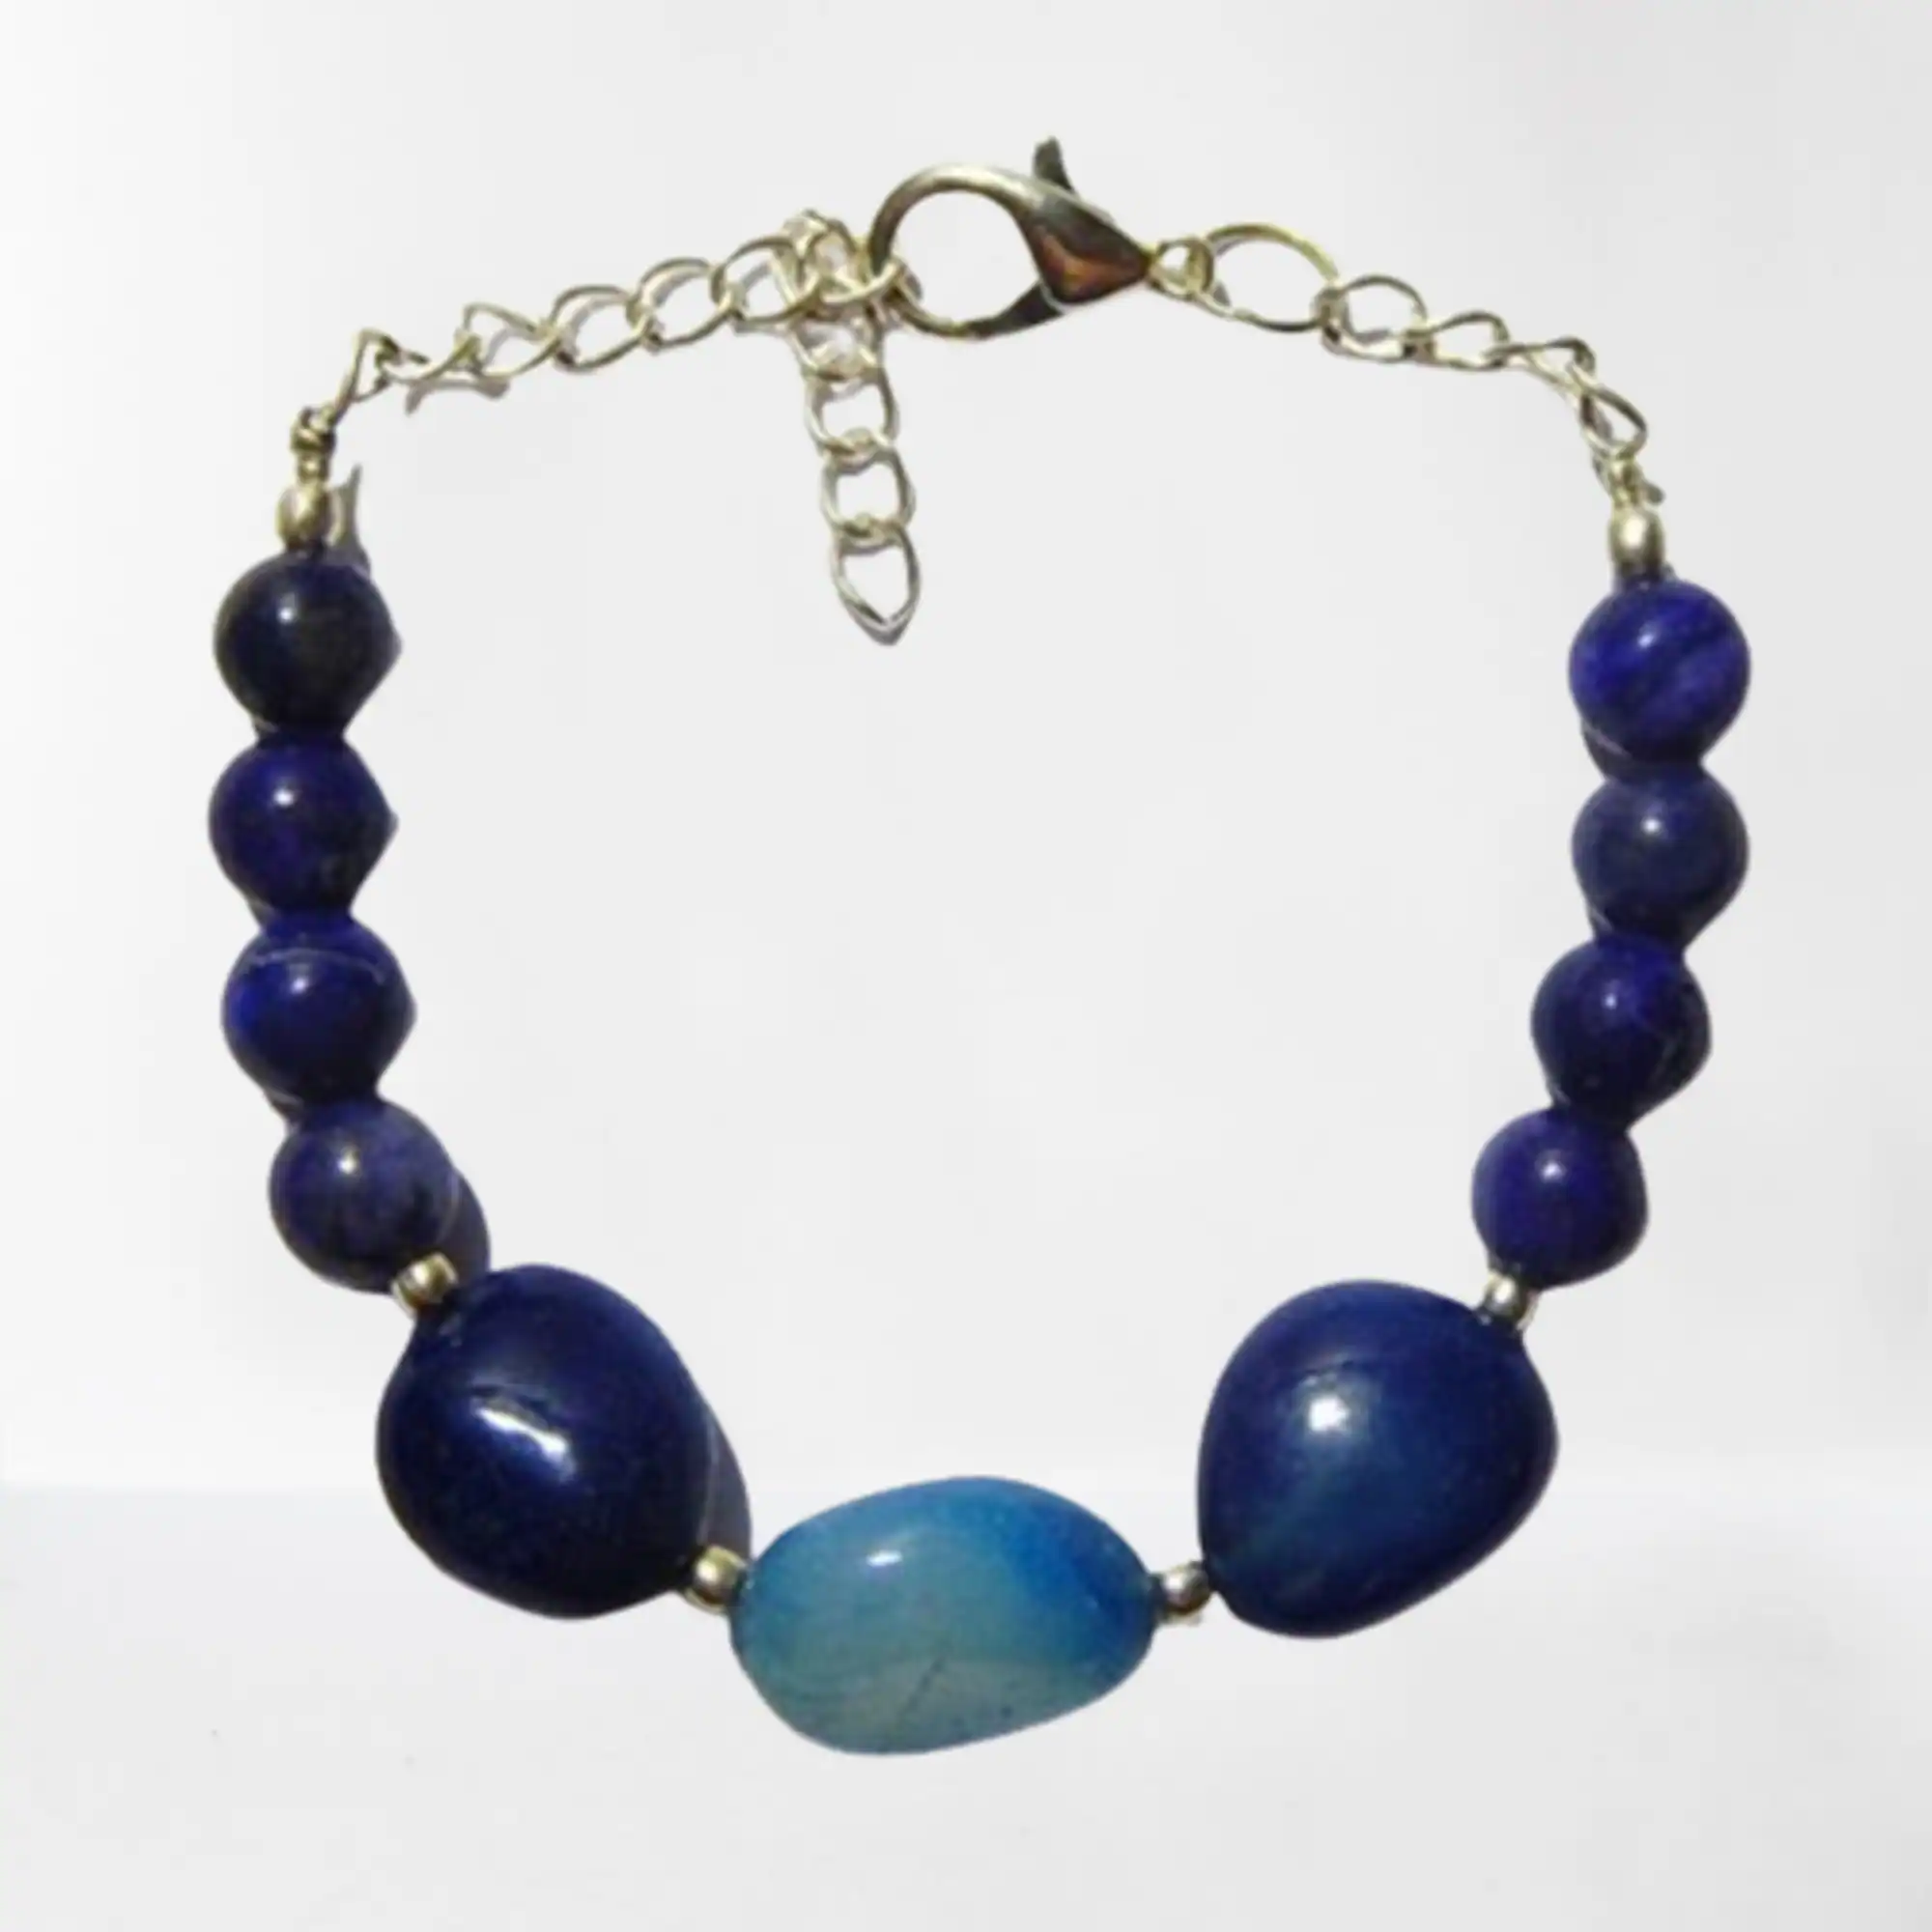
Jaya Vision Enterprises Gemstone Lapis Lazuli Third Eye Chakra Bracelet
Type: Bracelets
Brand: JAYA VISION ENTERPRISES
Price: Rs. 550
 Lapis Lazuli Bracelet for Third Eye ChakraBlue Agate Tumble and Lapis Lazuli Beads with Silver Polish Copper metal beads & Chain.Lapis Lazuli brings about clearity of mind and gives self confidence. Helps in meditation and causes spritual upliftmentHelps in Chronic Pain, Asthama, AIDS, Brain injury, Ears and detoxifying body.